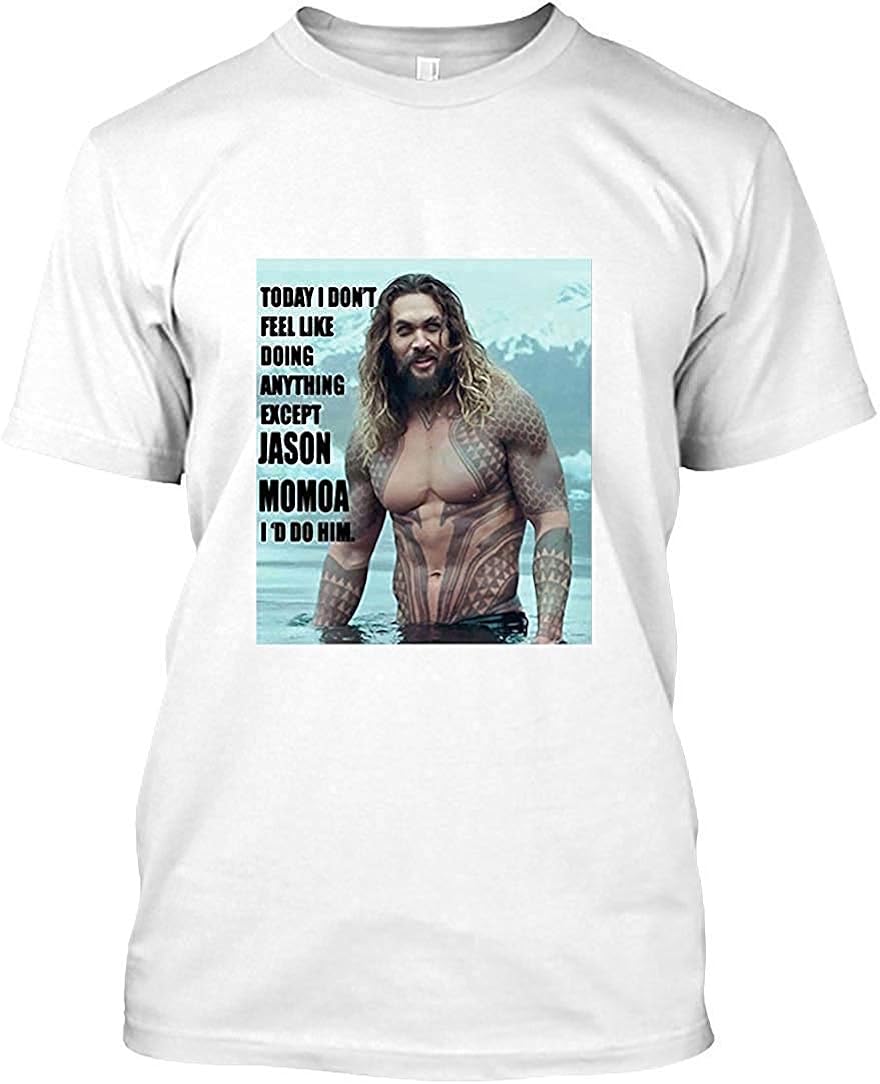
Today I Dont Feel Like Doing Anything Except Jason Mens Momoa Cotton Soft T-Shirts
Category: AMAZON FASHION
Great for everydays, suits for daily, work, party, semi-formal or any other casual occasions.
Features: 100% Cotton | Hand Wash Only | 100% Cotton.Lightweight & breathable, cotton blend fabric provides a soft and comfortable wearing experience. | Get your new favorite graphic t-shirt here. This ultra-soft graphic t shirt is made with a comfortable cotton that's breathable,Lightweight, shrink resistant, and lasts longer than your average mens graphic tshirts. | Occasion: Daily casual wear, suitable for many occasions, such as school, work, party, beach, travel, shopping, daily life, etc. | Our Summer Top shirts suitabale for date,wedding,evening,go out,street, office,home wear,daily wear,casual,summer vacation, beach wear, travel, yoga. | Please refer to the picture size chart when purchasing.